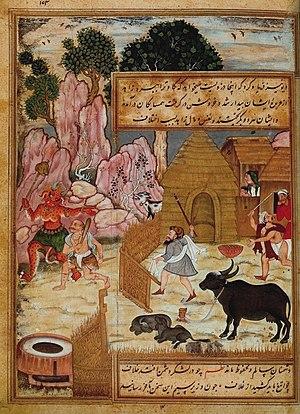
Basawan ou Basavan, était un peintre en miniature indienne de style Moghol Il était connu de ses contemporains comme un habile coloriste et un fin observateur de la nature humaine, ainsi que pour son usage du portrait dans les illustrations de l'Akbarnama, biographie officielle de l'empereur moghol Akbar, considéré comme une innovation dans l'art indien.